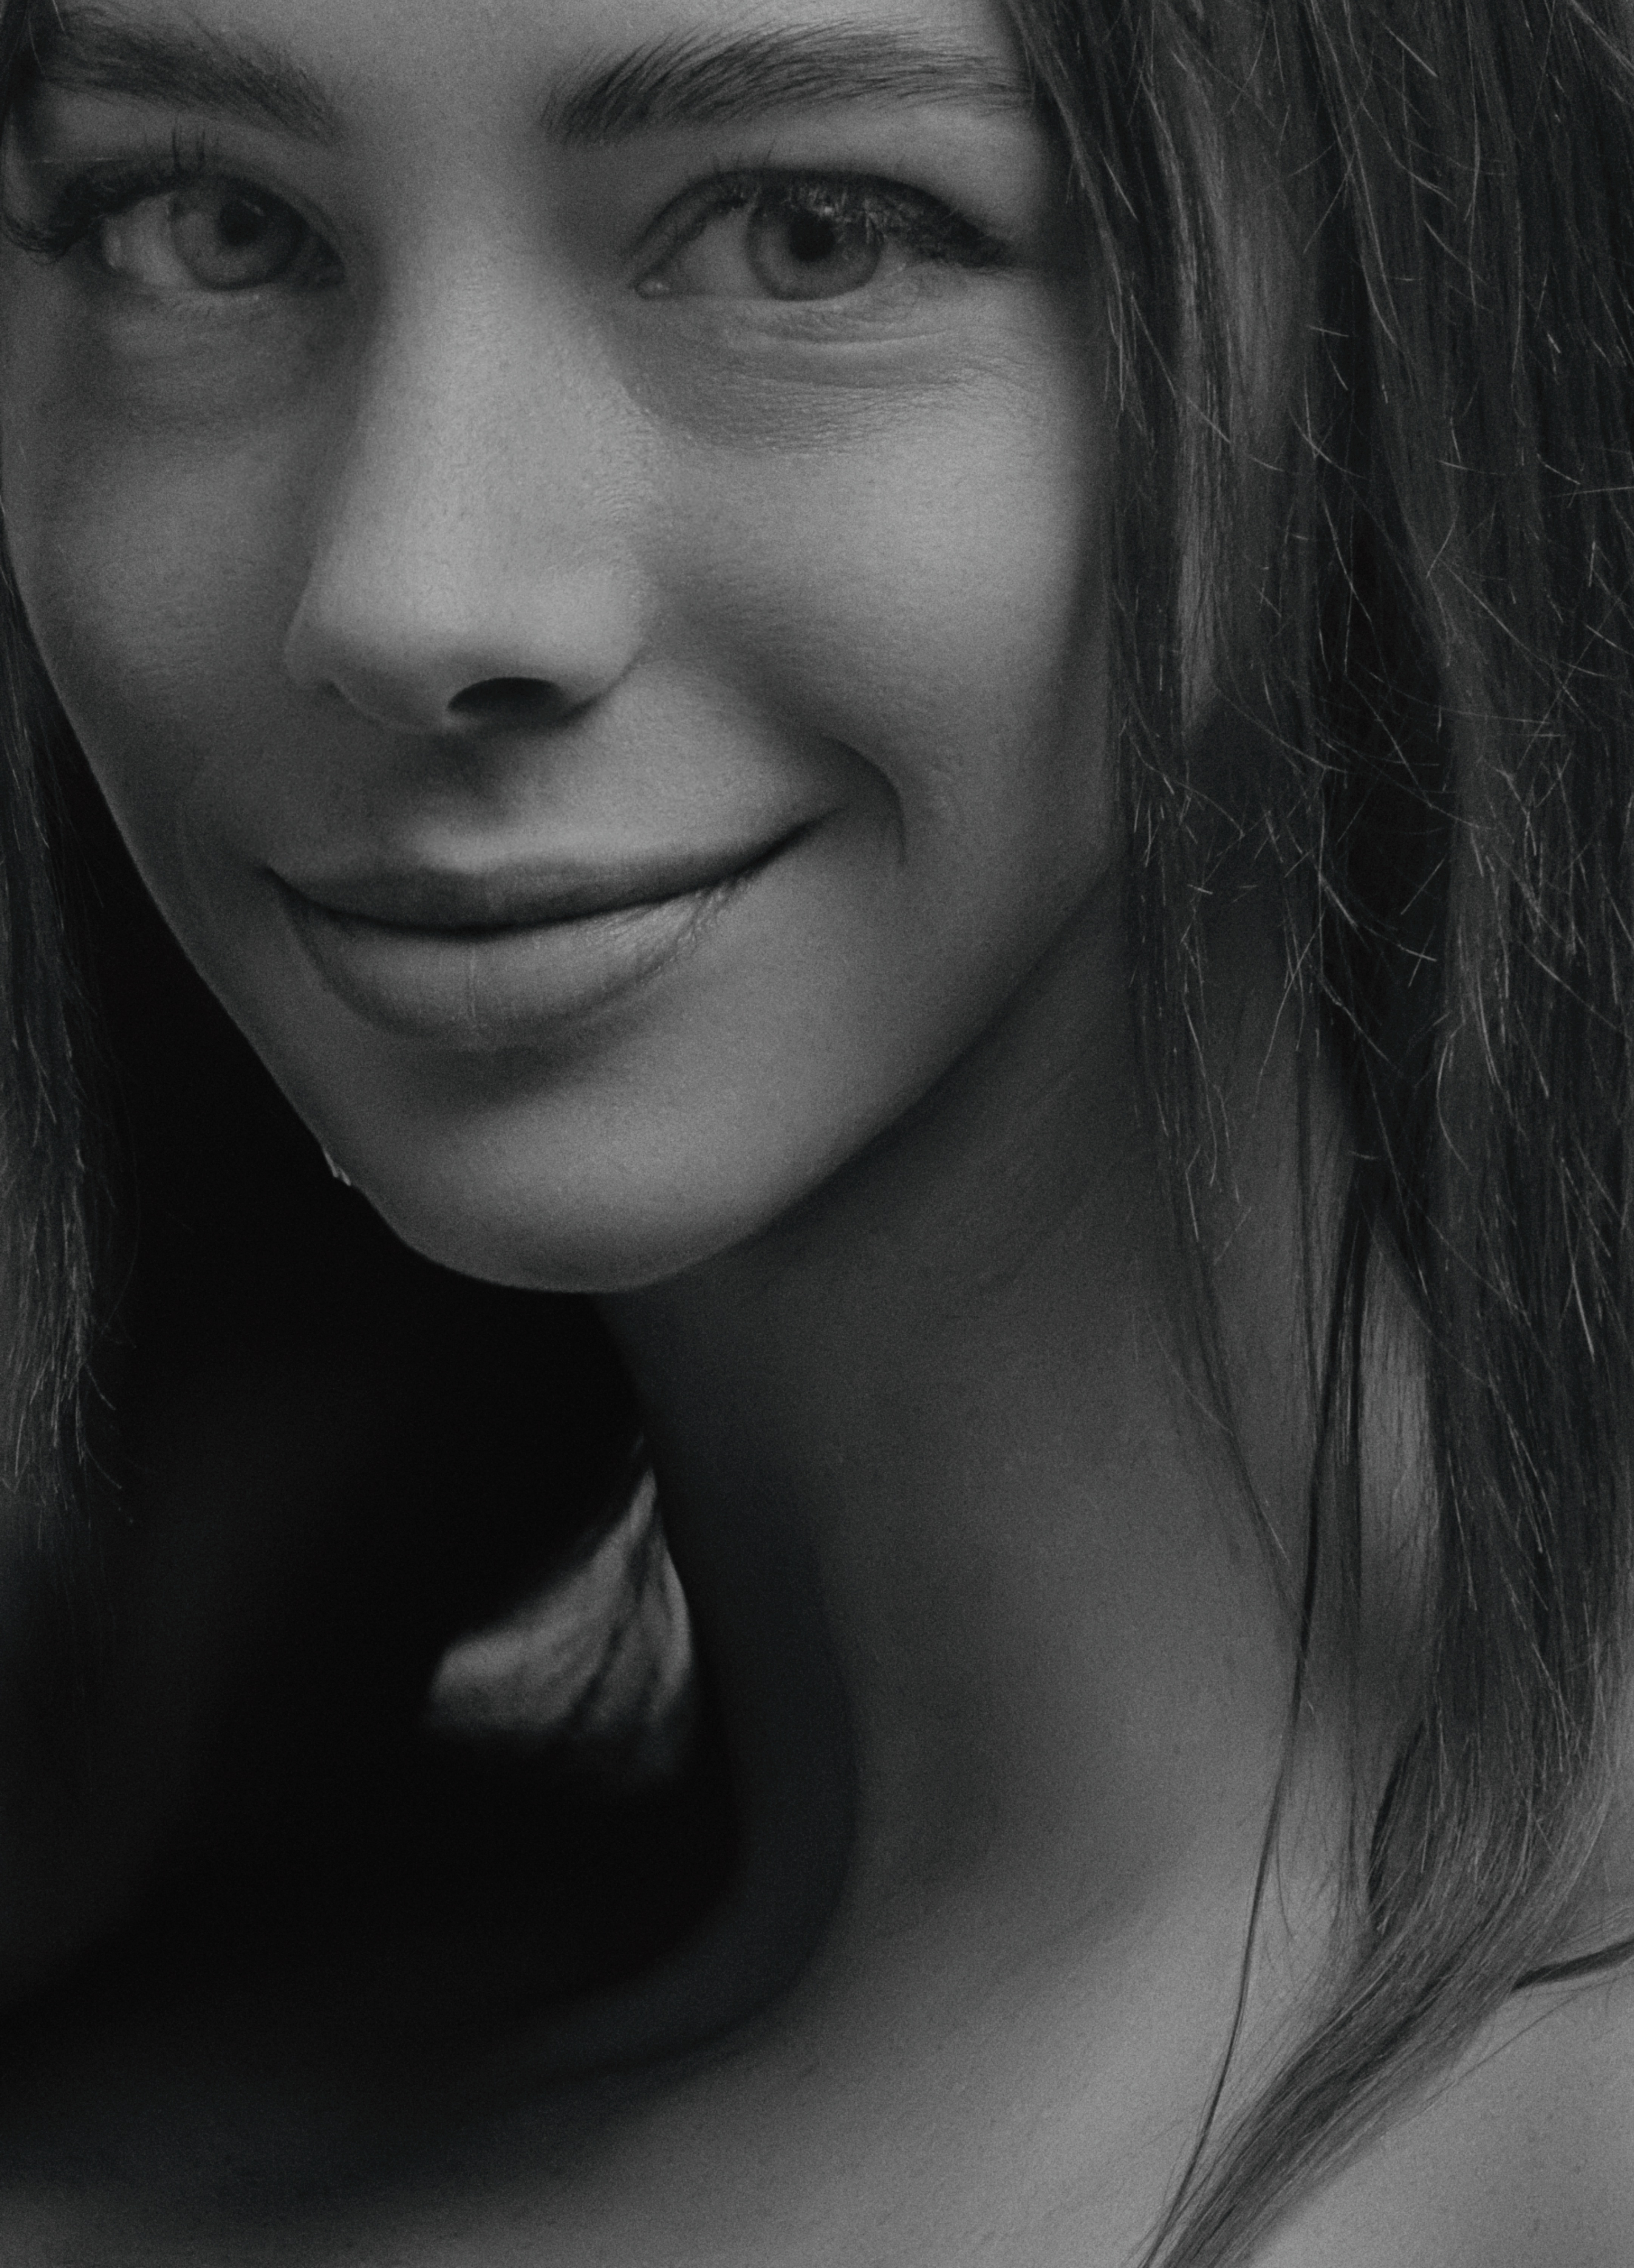
woman, forehead, nose, cheek, smile, lip, chin, eyebrow, eye, eyelash, mouth, black, flash photography, jaw, iris, grey, style, black and white, layered hair, Step cutting, beauty, monochrome, monochrome photography, happy, close up, bangs, selfie, brown hair, eyewear, darkness, portrait, portrait photography, feathered hair, art, self portrait, surfer hair, illustration, chest, photo shoot, laugh